Del Mar High School

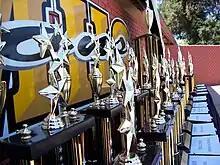
Awards lined up at the 2007 Feste Del Mar

Del Mar sports teams compete in the Blossom Valley Athletic League, divisions of which are 'A league': Mount Hamilton Division, 'B league': Santa Teresa Division, and 'C league': West Valley Division. BVAL falls in California’s Central Coast Section, known as CCS. The school's sport program includes football, soccer, basketball, cross country, volleyball, field hockey, tennis, golf, wrestling, baseball, softball, badminton, swimming & diving, and track & field.